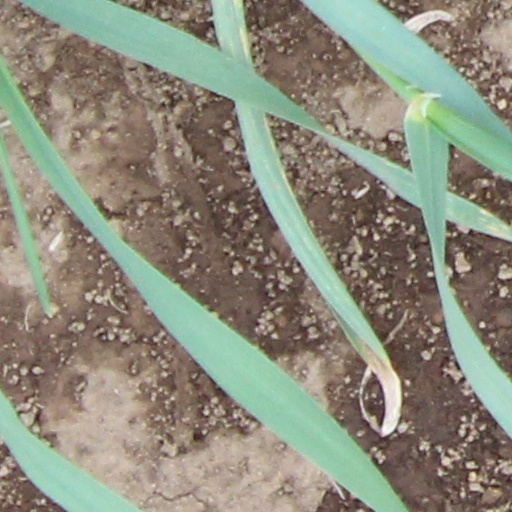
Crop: wheat